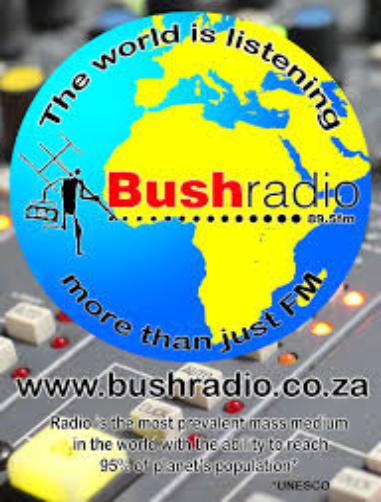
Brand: Bush Radio
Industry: Electronic